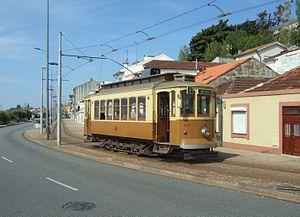
Le réseau de tramway de Porto dessert la municipalité de Porto, au Portugal, et est exploité par la STCP.